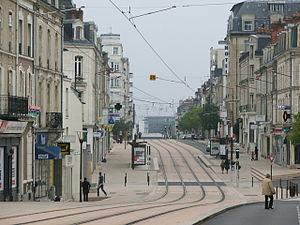
Vue de l'avenue du général leclerc depuis la place de la préfecture.
Les boulevards intérieurs sont un ensemble d'avenues, de boulevards et de rues permettant de circuler à l'intérieur de la ville du Mans, sans passer par les boulevards extérieurs. Ils permettent de contourner les centres des 32 quartiers du Mans, et notamment du centre ville commercial et du centre historique. L'histoire de la voirie intérieure est liée au projet du schéma directeur d'aménagement et d'urbanisme du Mans élaboré en 1972.
Le quartier Gare Nord est la dénomination d'un quartier situé dans la ville du Mans. Son nom provient bien sûr de la gare s'y trouvant. Il offre la sortie donnant sur le centre-ville, alors que le quartier gare-sud dessert le quartier d'affaires Novaxud. Il est principalement constitué d’hôtels ou de services de restauration rapide, on y trouve des établissements d'enseignement privés ou encore des magasins de proximité. Ce quartier offre un pôle multimodal avec le passage du tramway. Son histoire est partagée entre celle de la gare installée en 1852, et celle du centre-ville du Mans.